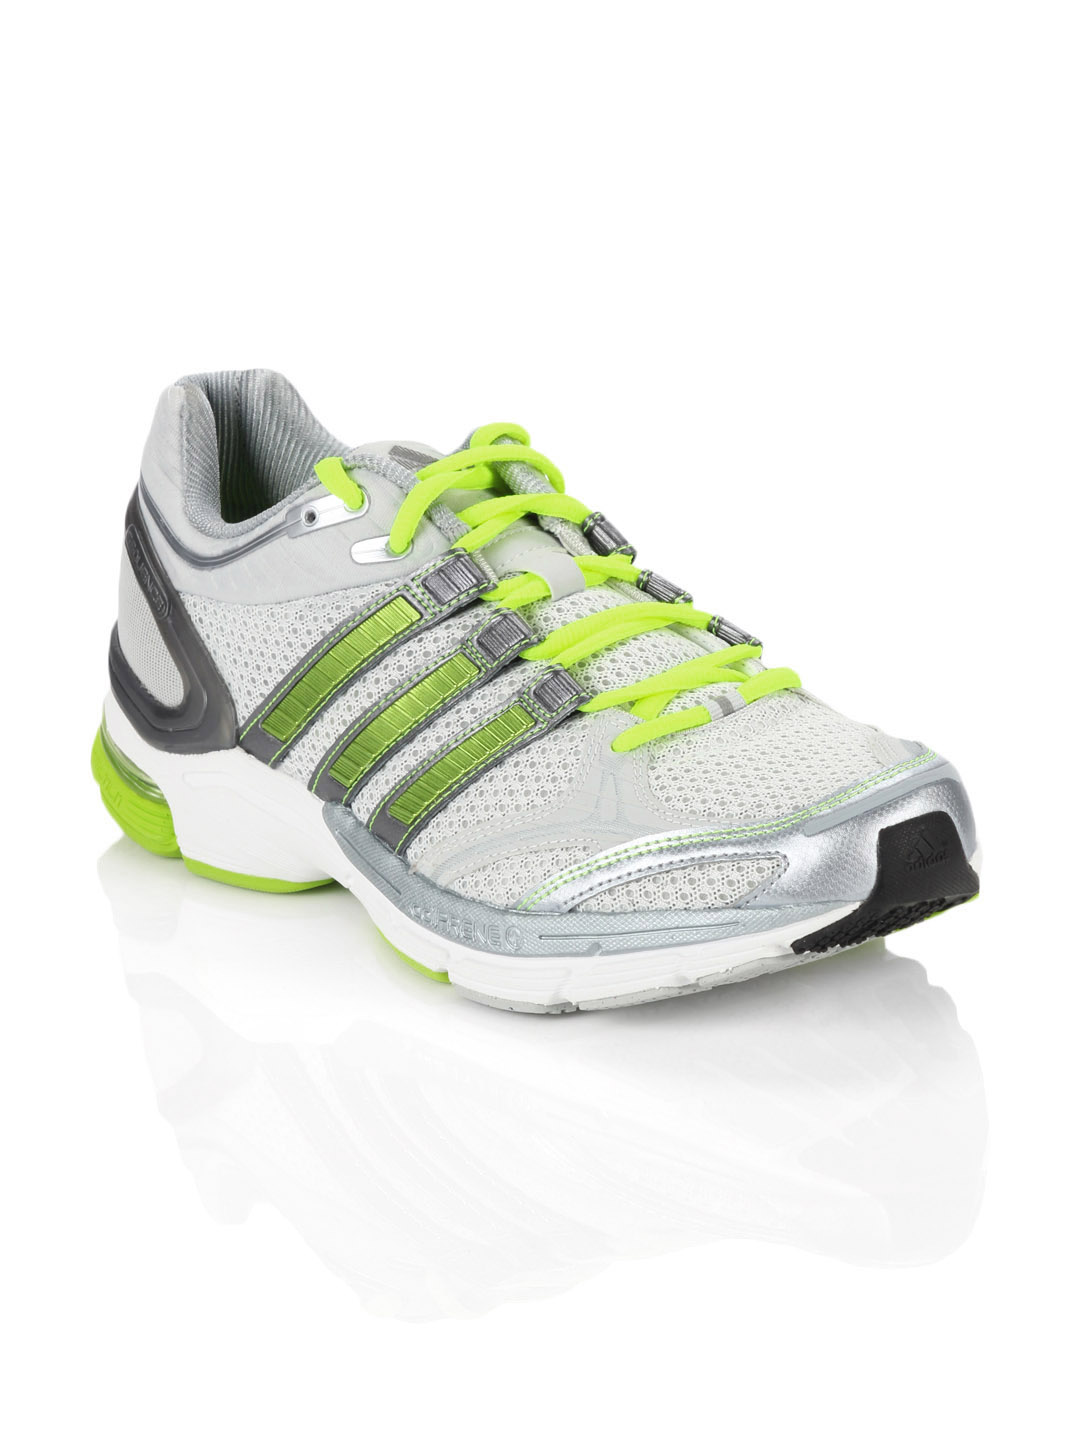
ADIDAS Men Snova Seq 4M Wide Grey Sports Shoes
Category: Footwear / Shoes / Sports Shoes
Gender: Men
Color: Grey
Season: Summer 2012
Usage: Sports